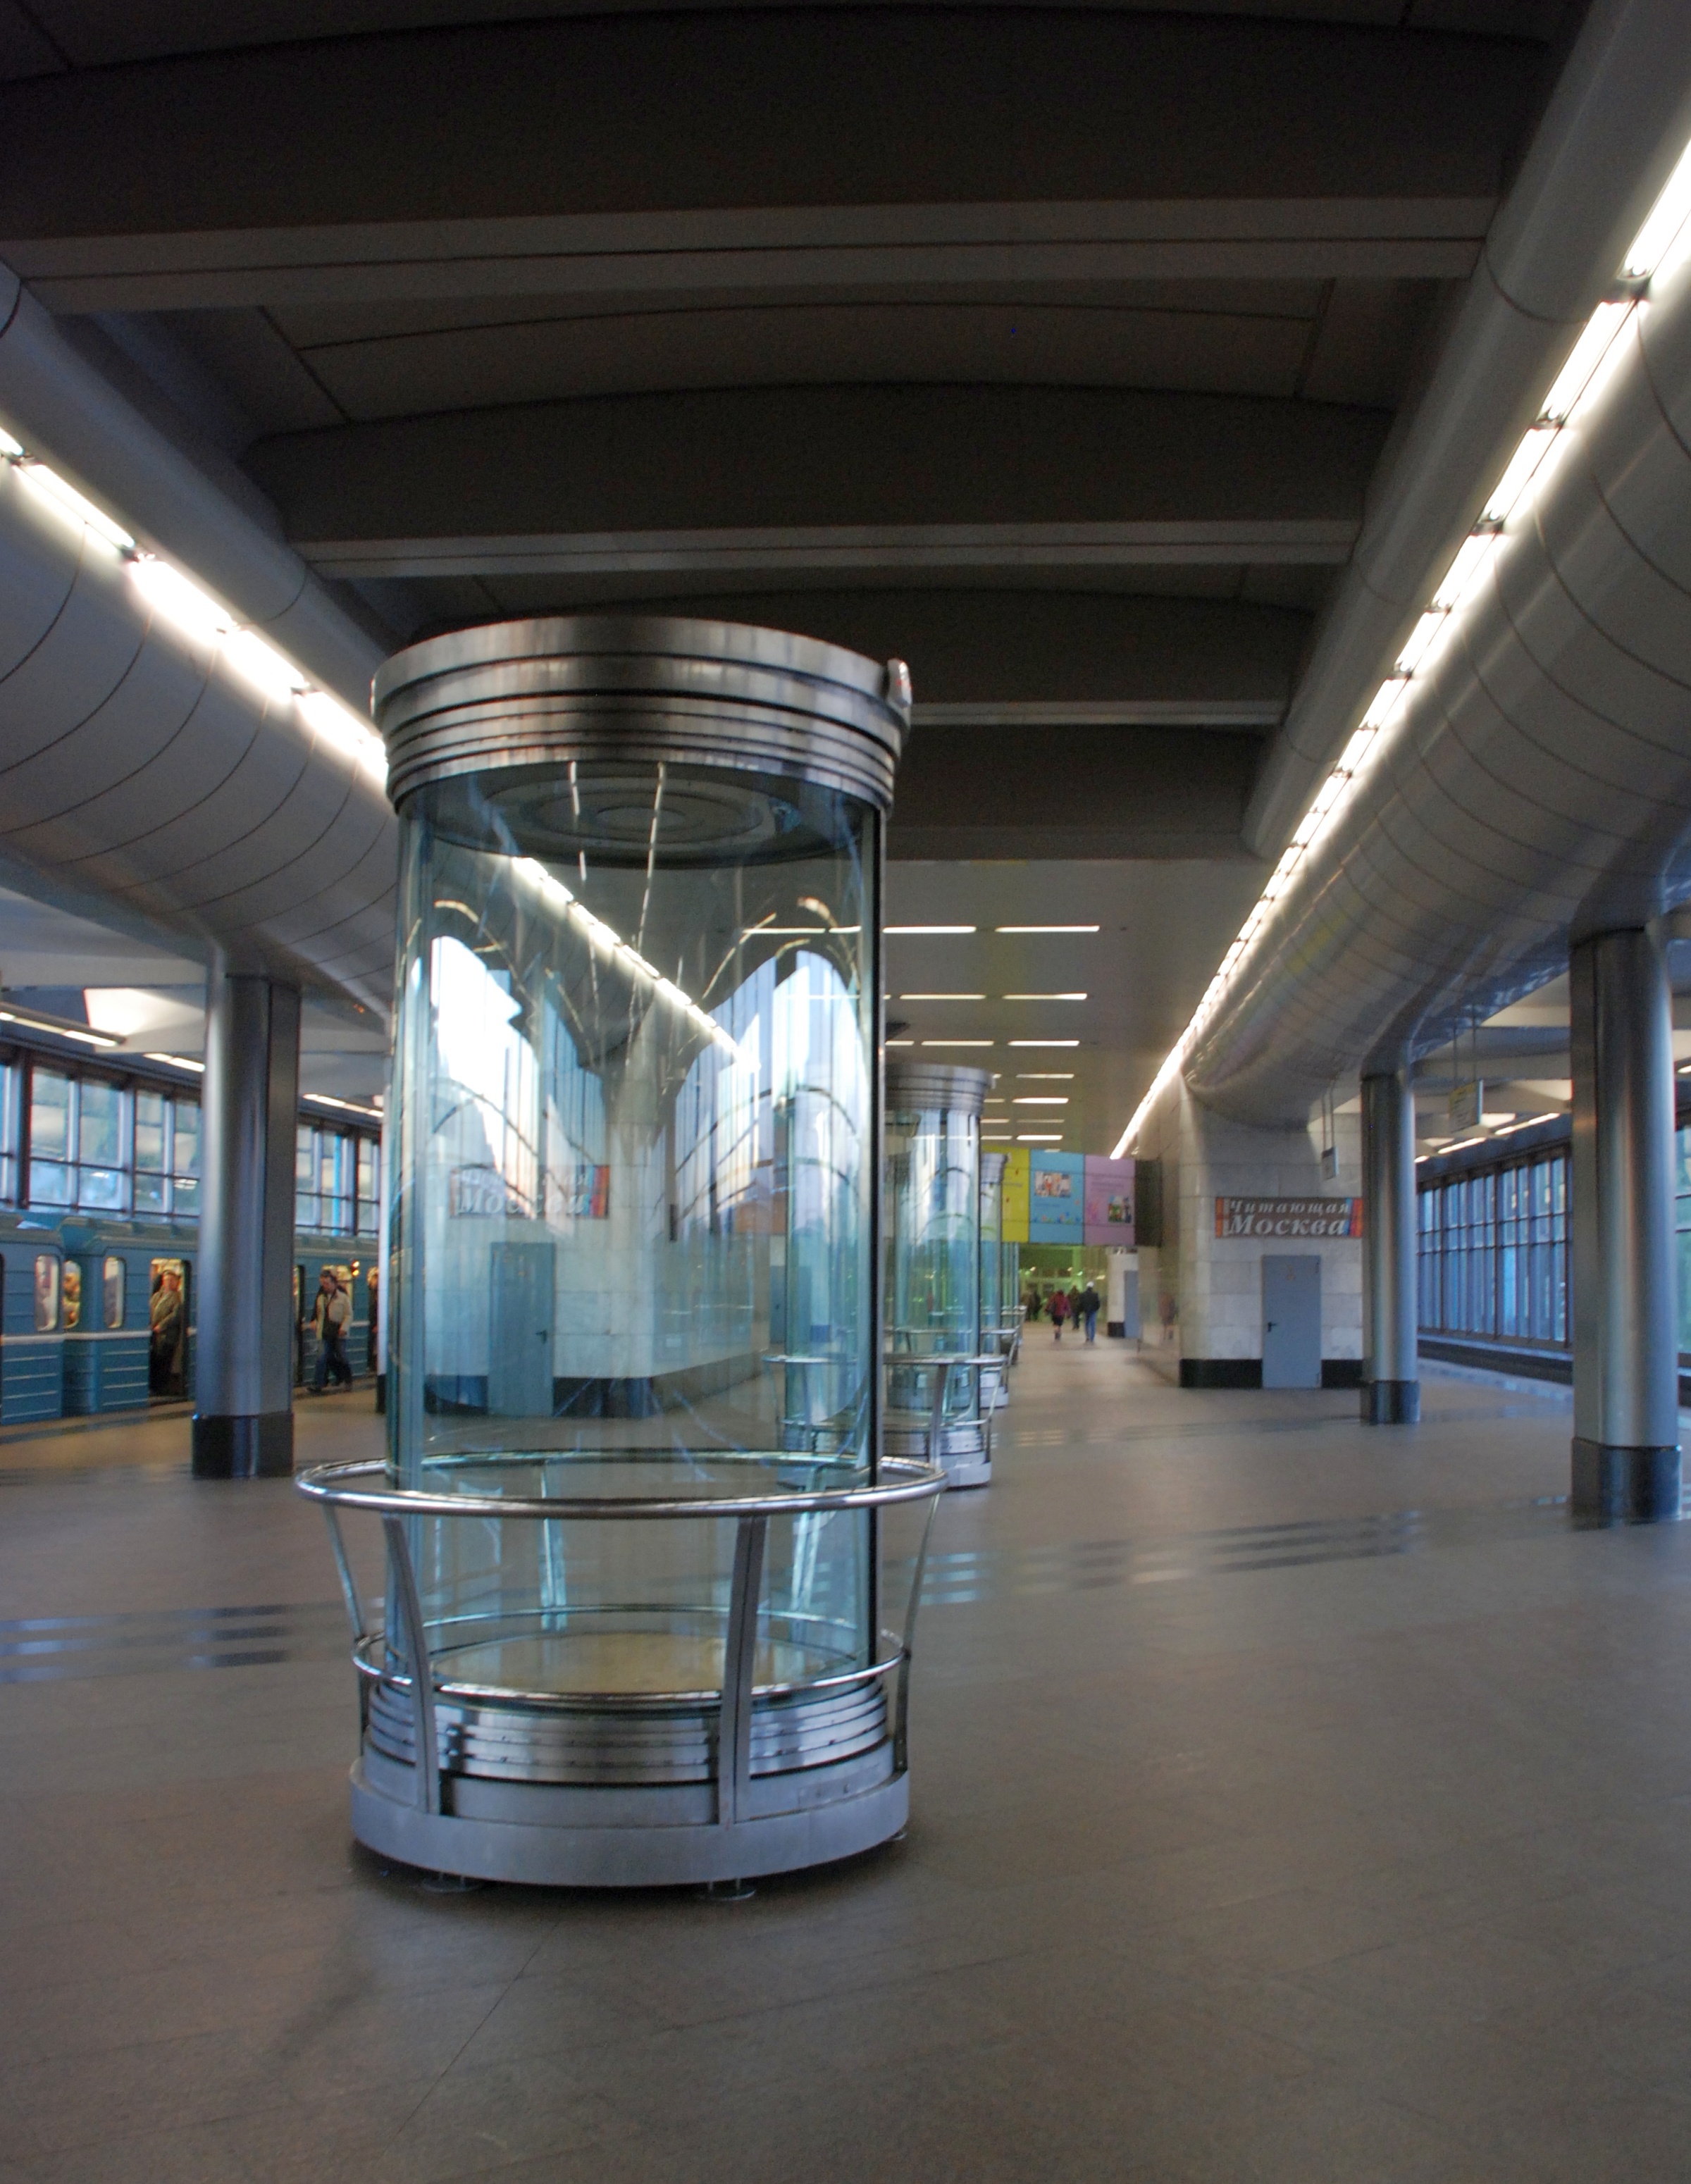
structure, building, city, metro, transport, station, nikon, lighting, public transport, interior design, moscow, tourist attraction, russia, d80, moskau, nikond80, moscou, sparrowhills